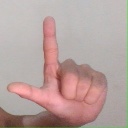
अक्षर: ल